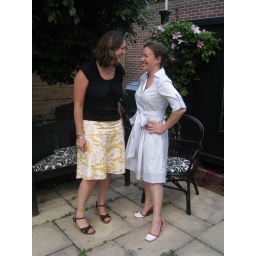
Beautiful girls in summery clothes